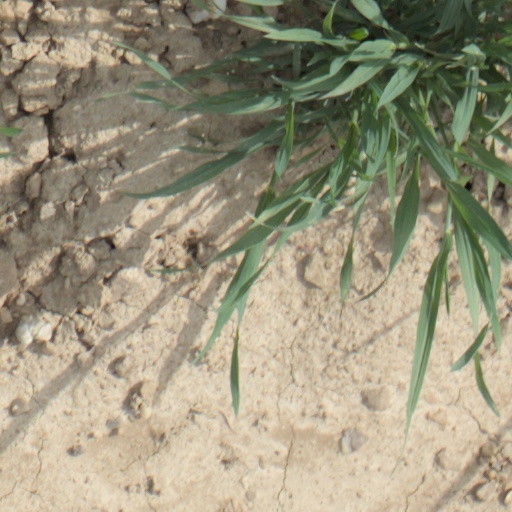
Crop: wheat